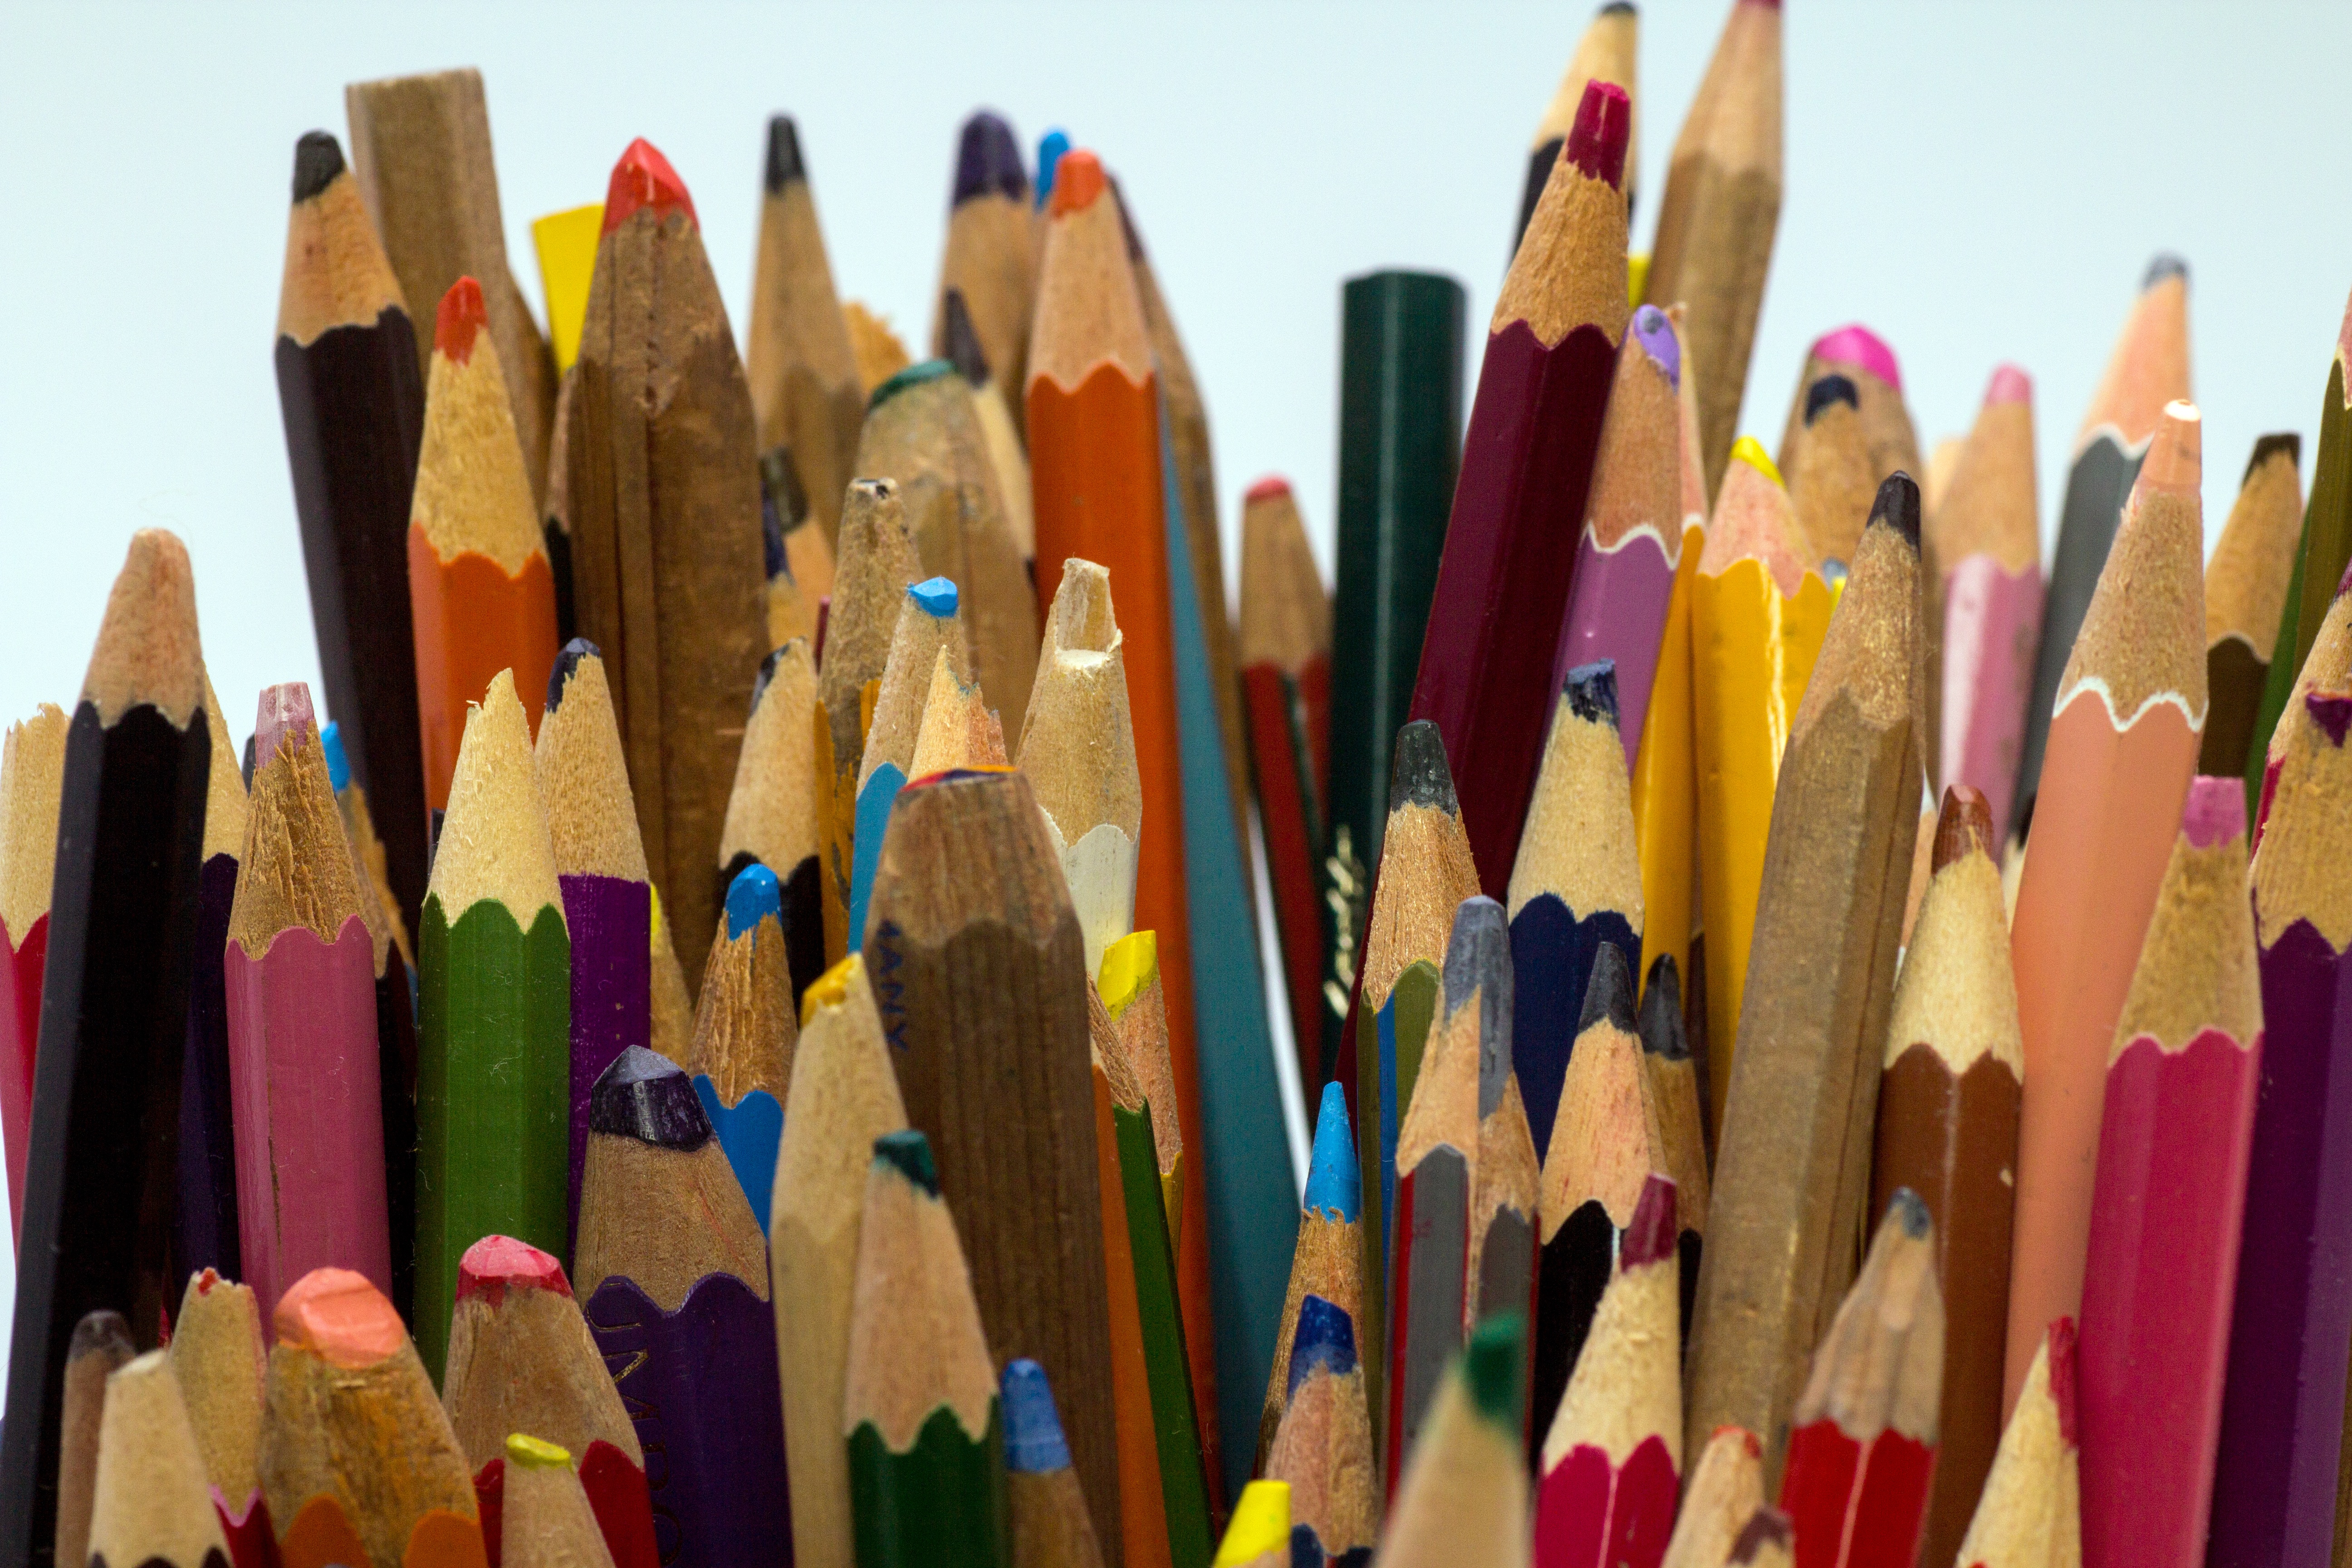
pencil, color, colorful, close, crayon, pens, draw, different colored crayons, wooden pegs